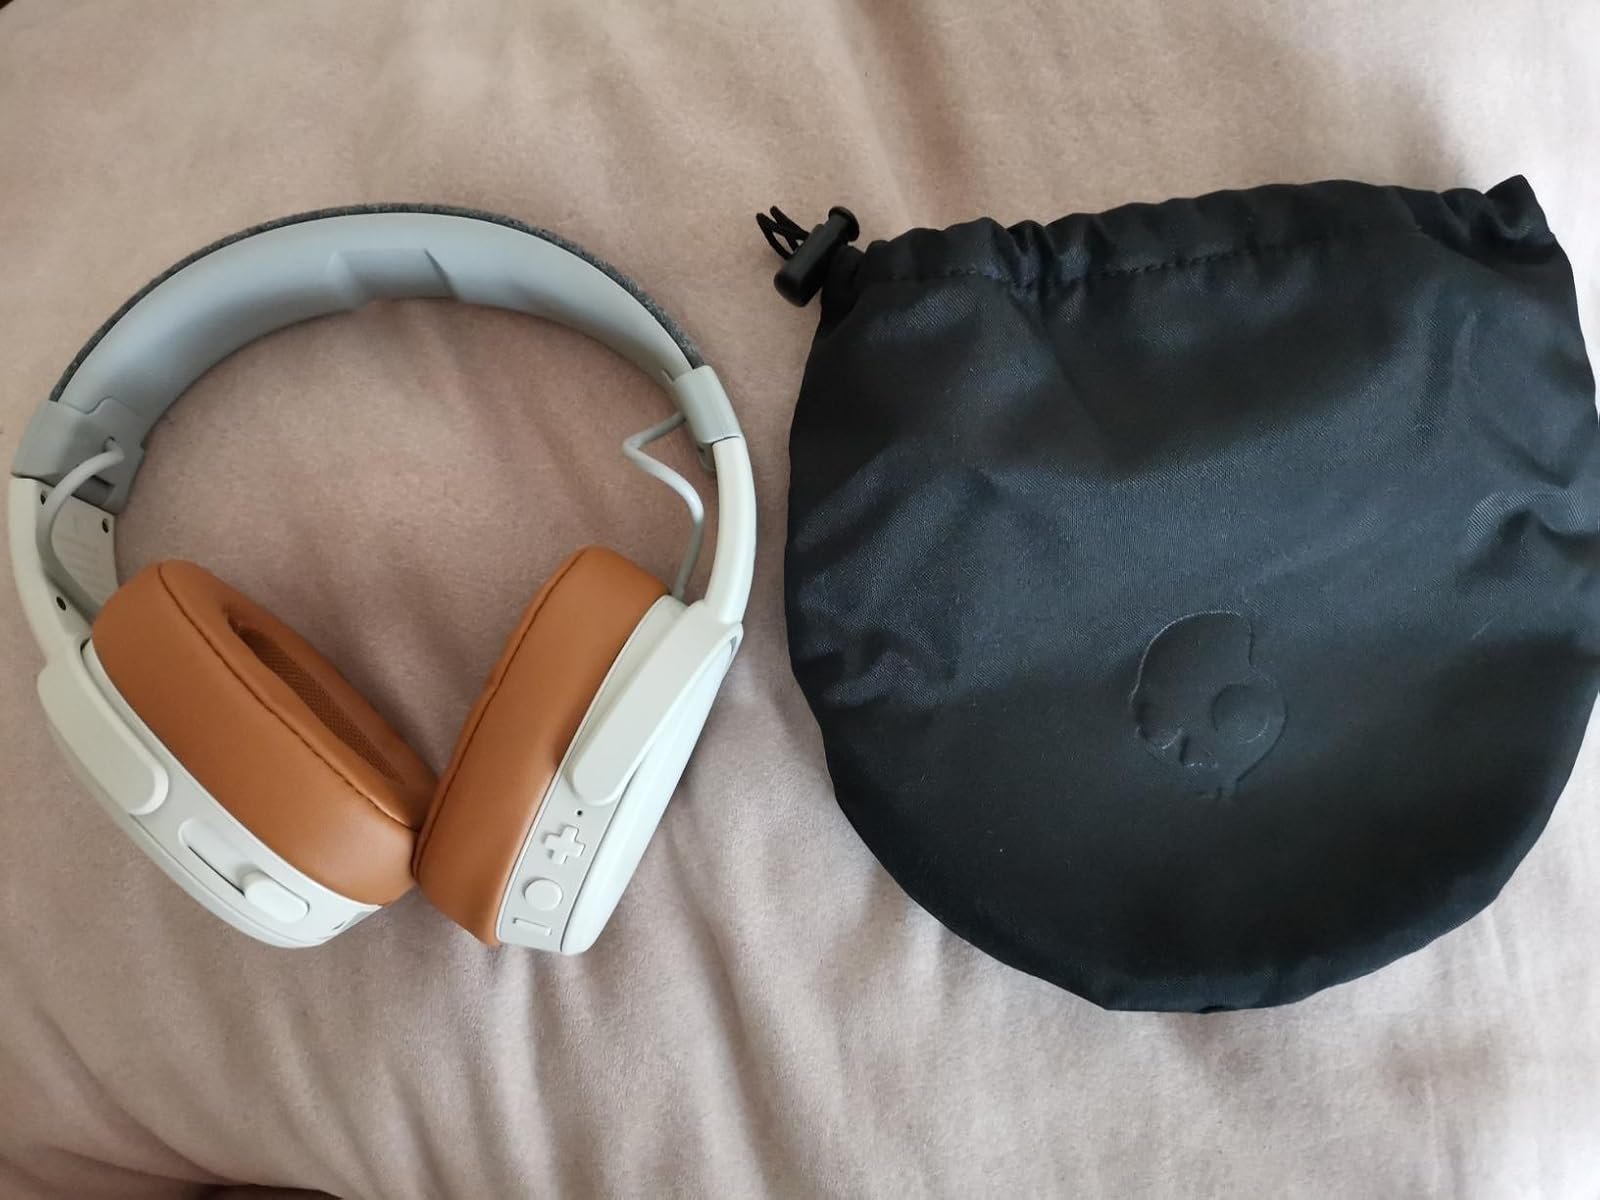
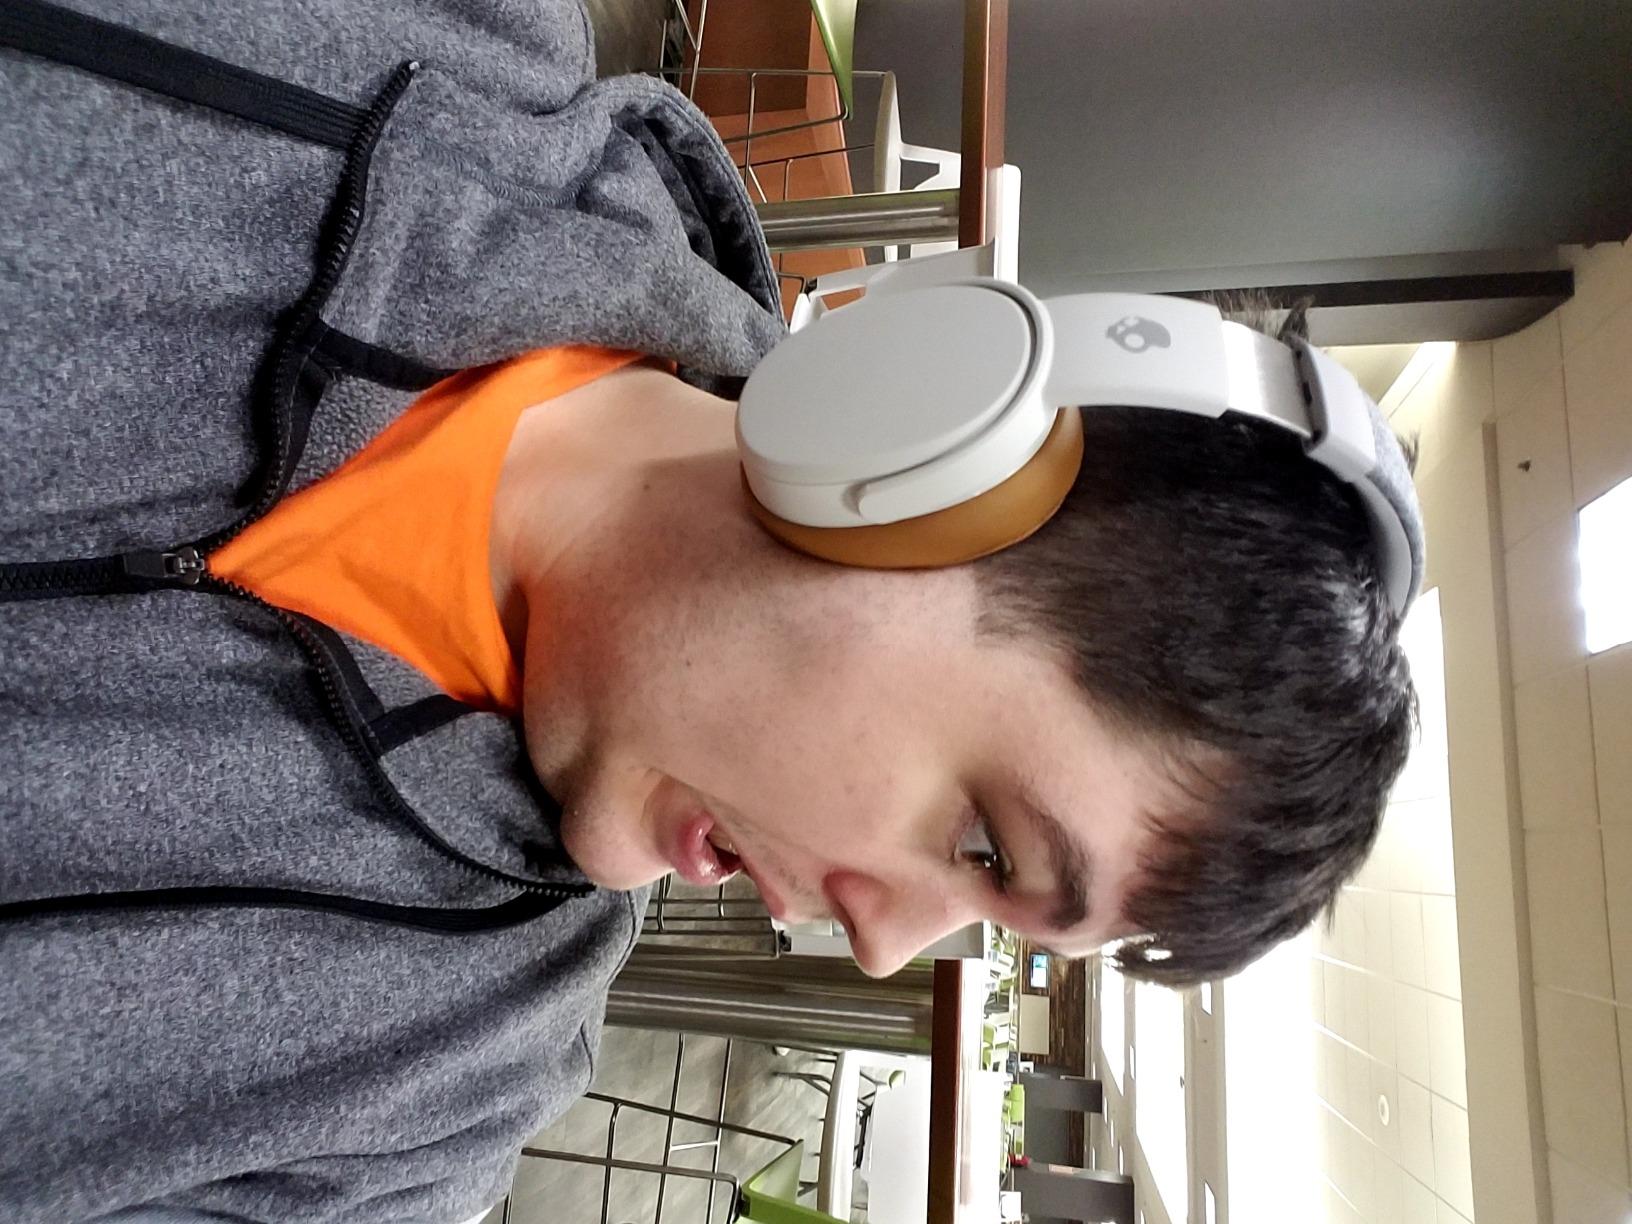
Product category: headphones
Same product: yes